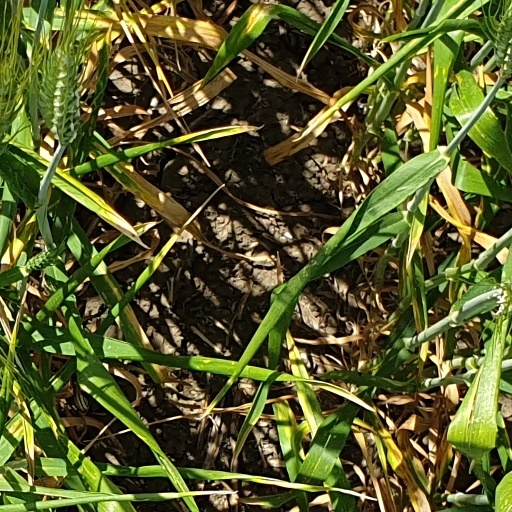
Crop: wheat